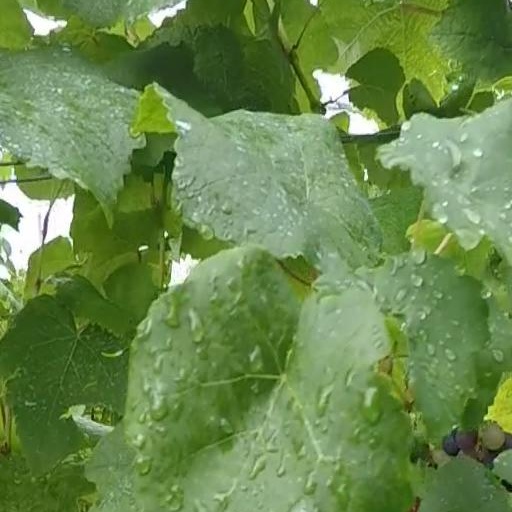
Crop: grape